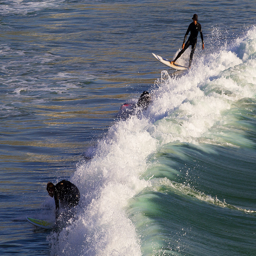
A man riding a surfboard on top of a wave.
three people on surfboards ride a wave
People riding on surfboards in the ocean waves.
three surfers wearing we suits are riding the same wave
Three people are surfing in the foamy waves.